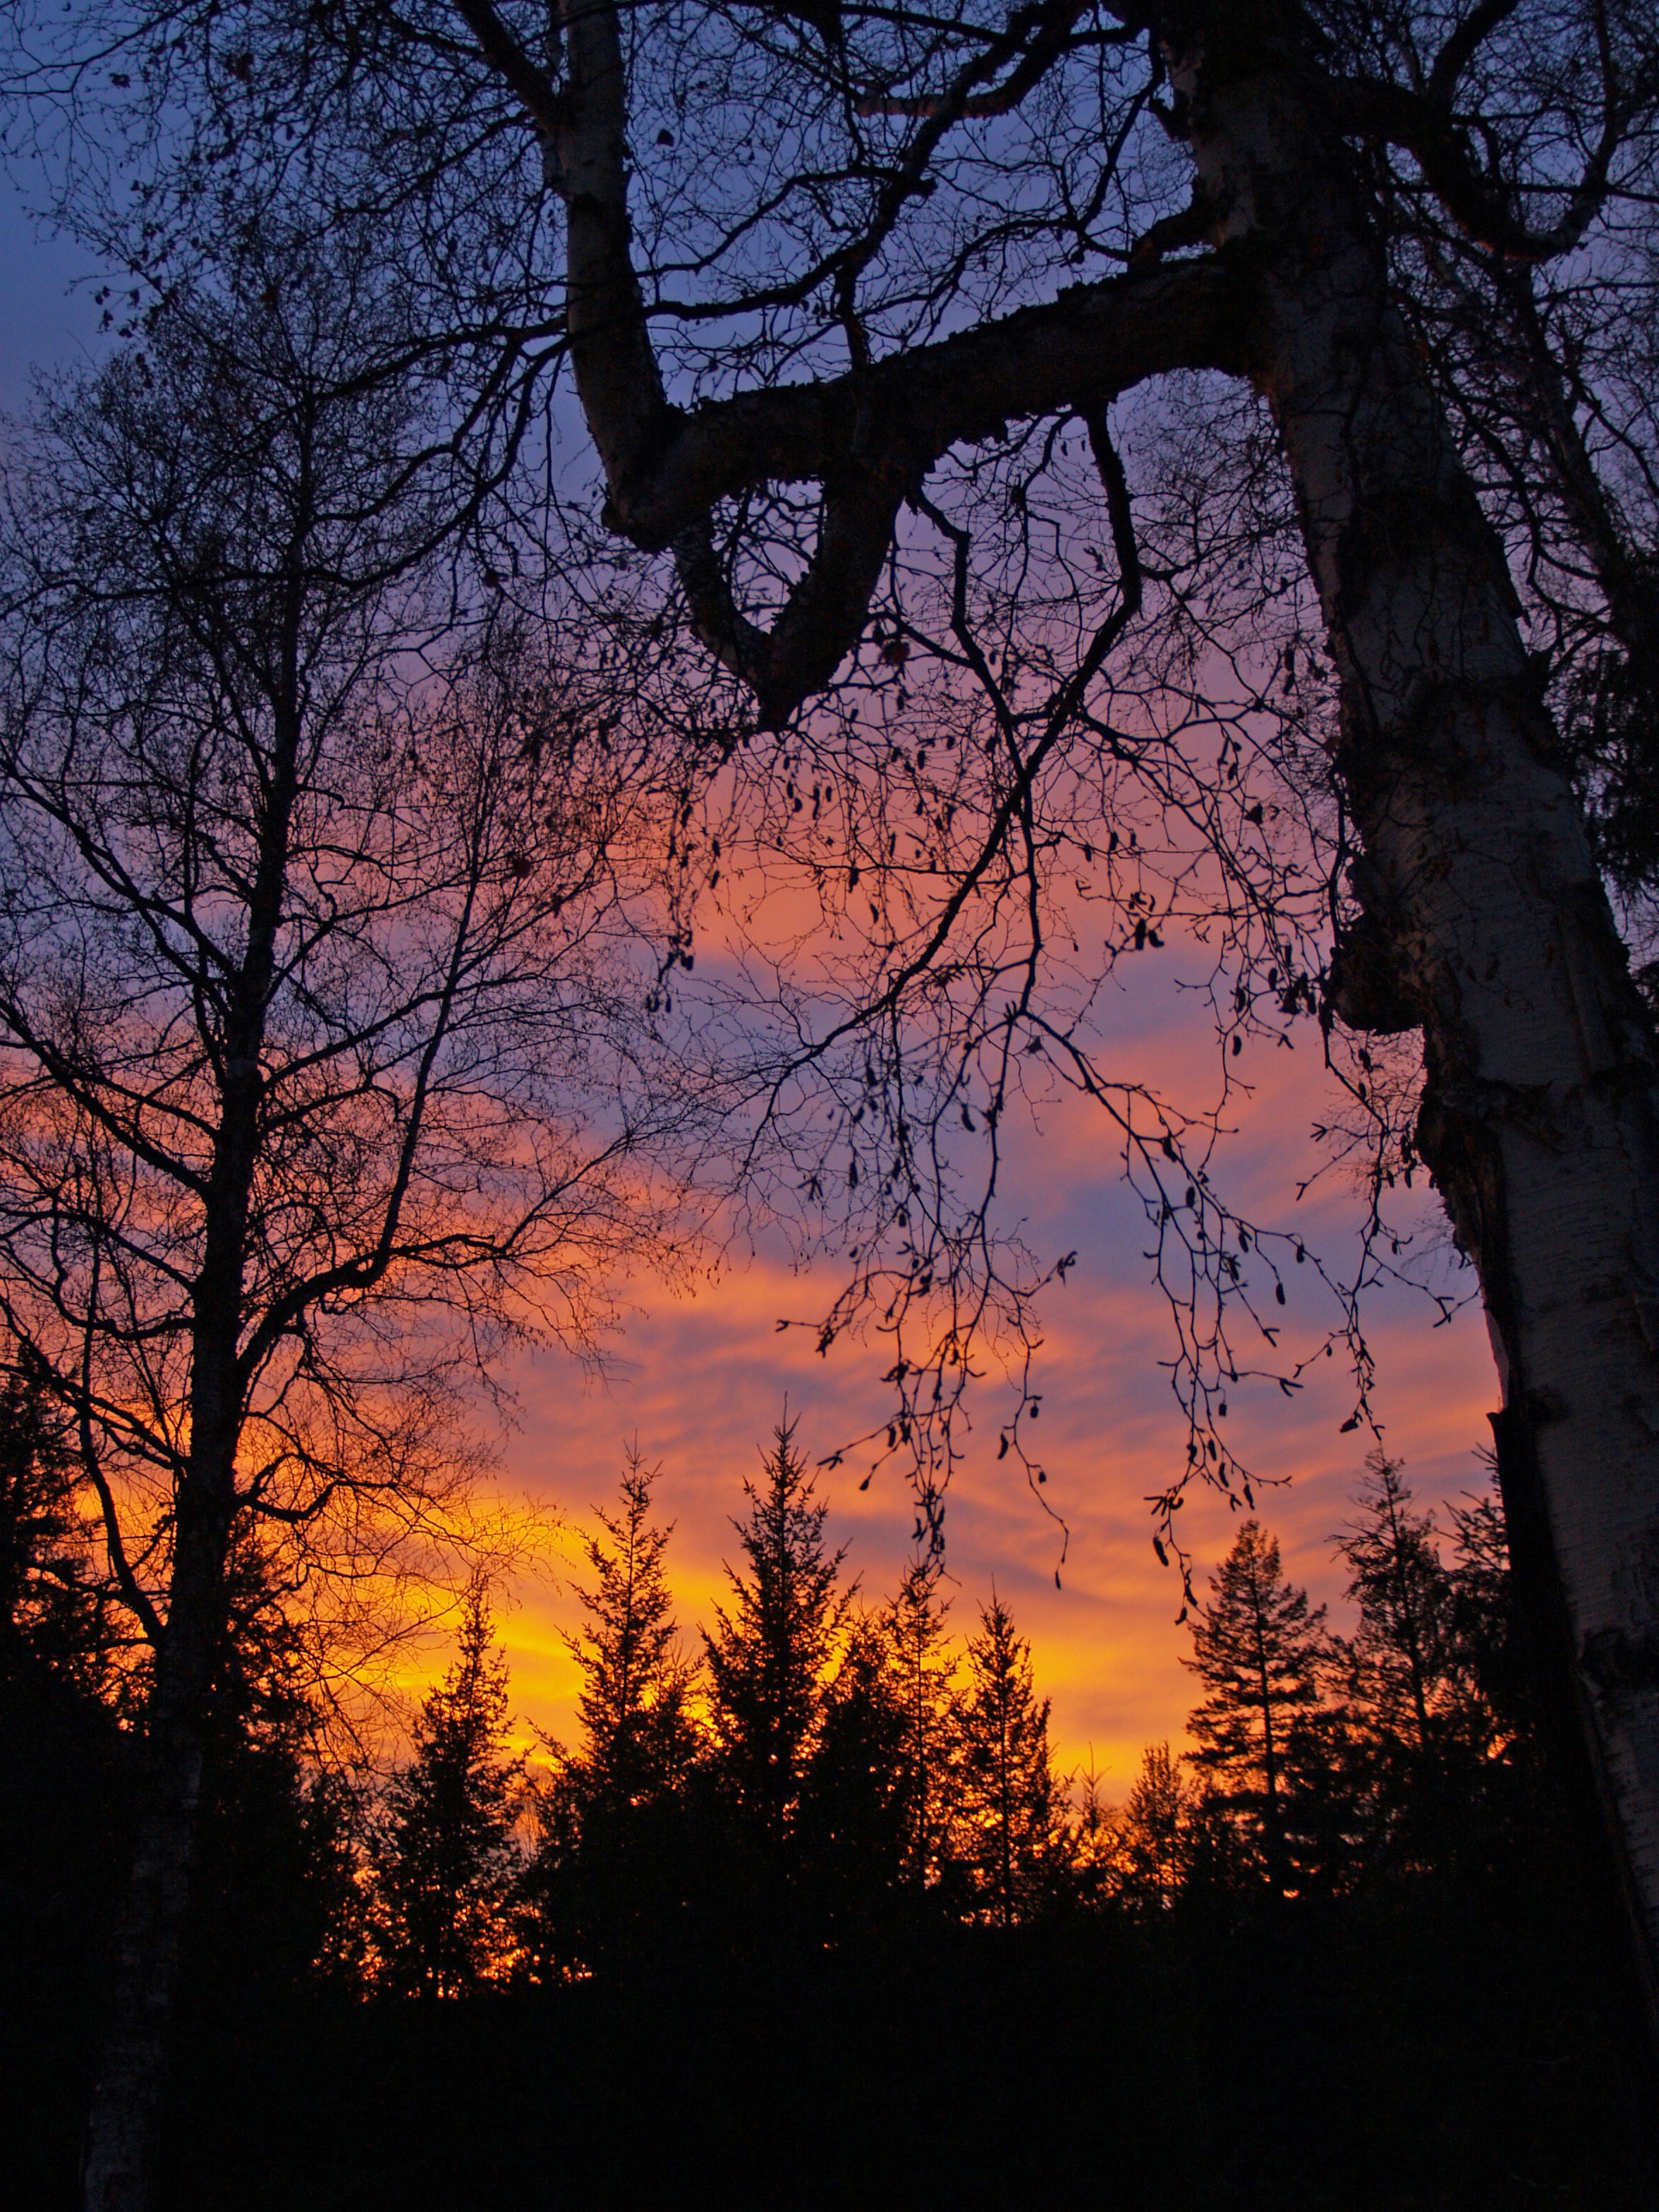
landscape, tree, nature, branch, plant, sky, sunrise, sunset, sunlight, morning, flower, dawn, dusk, evening, scenery, weather, colorful, trees, clouds, afterglow, woody plant, red sky at morning